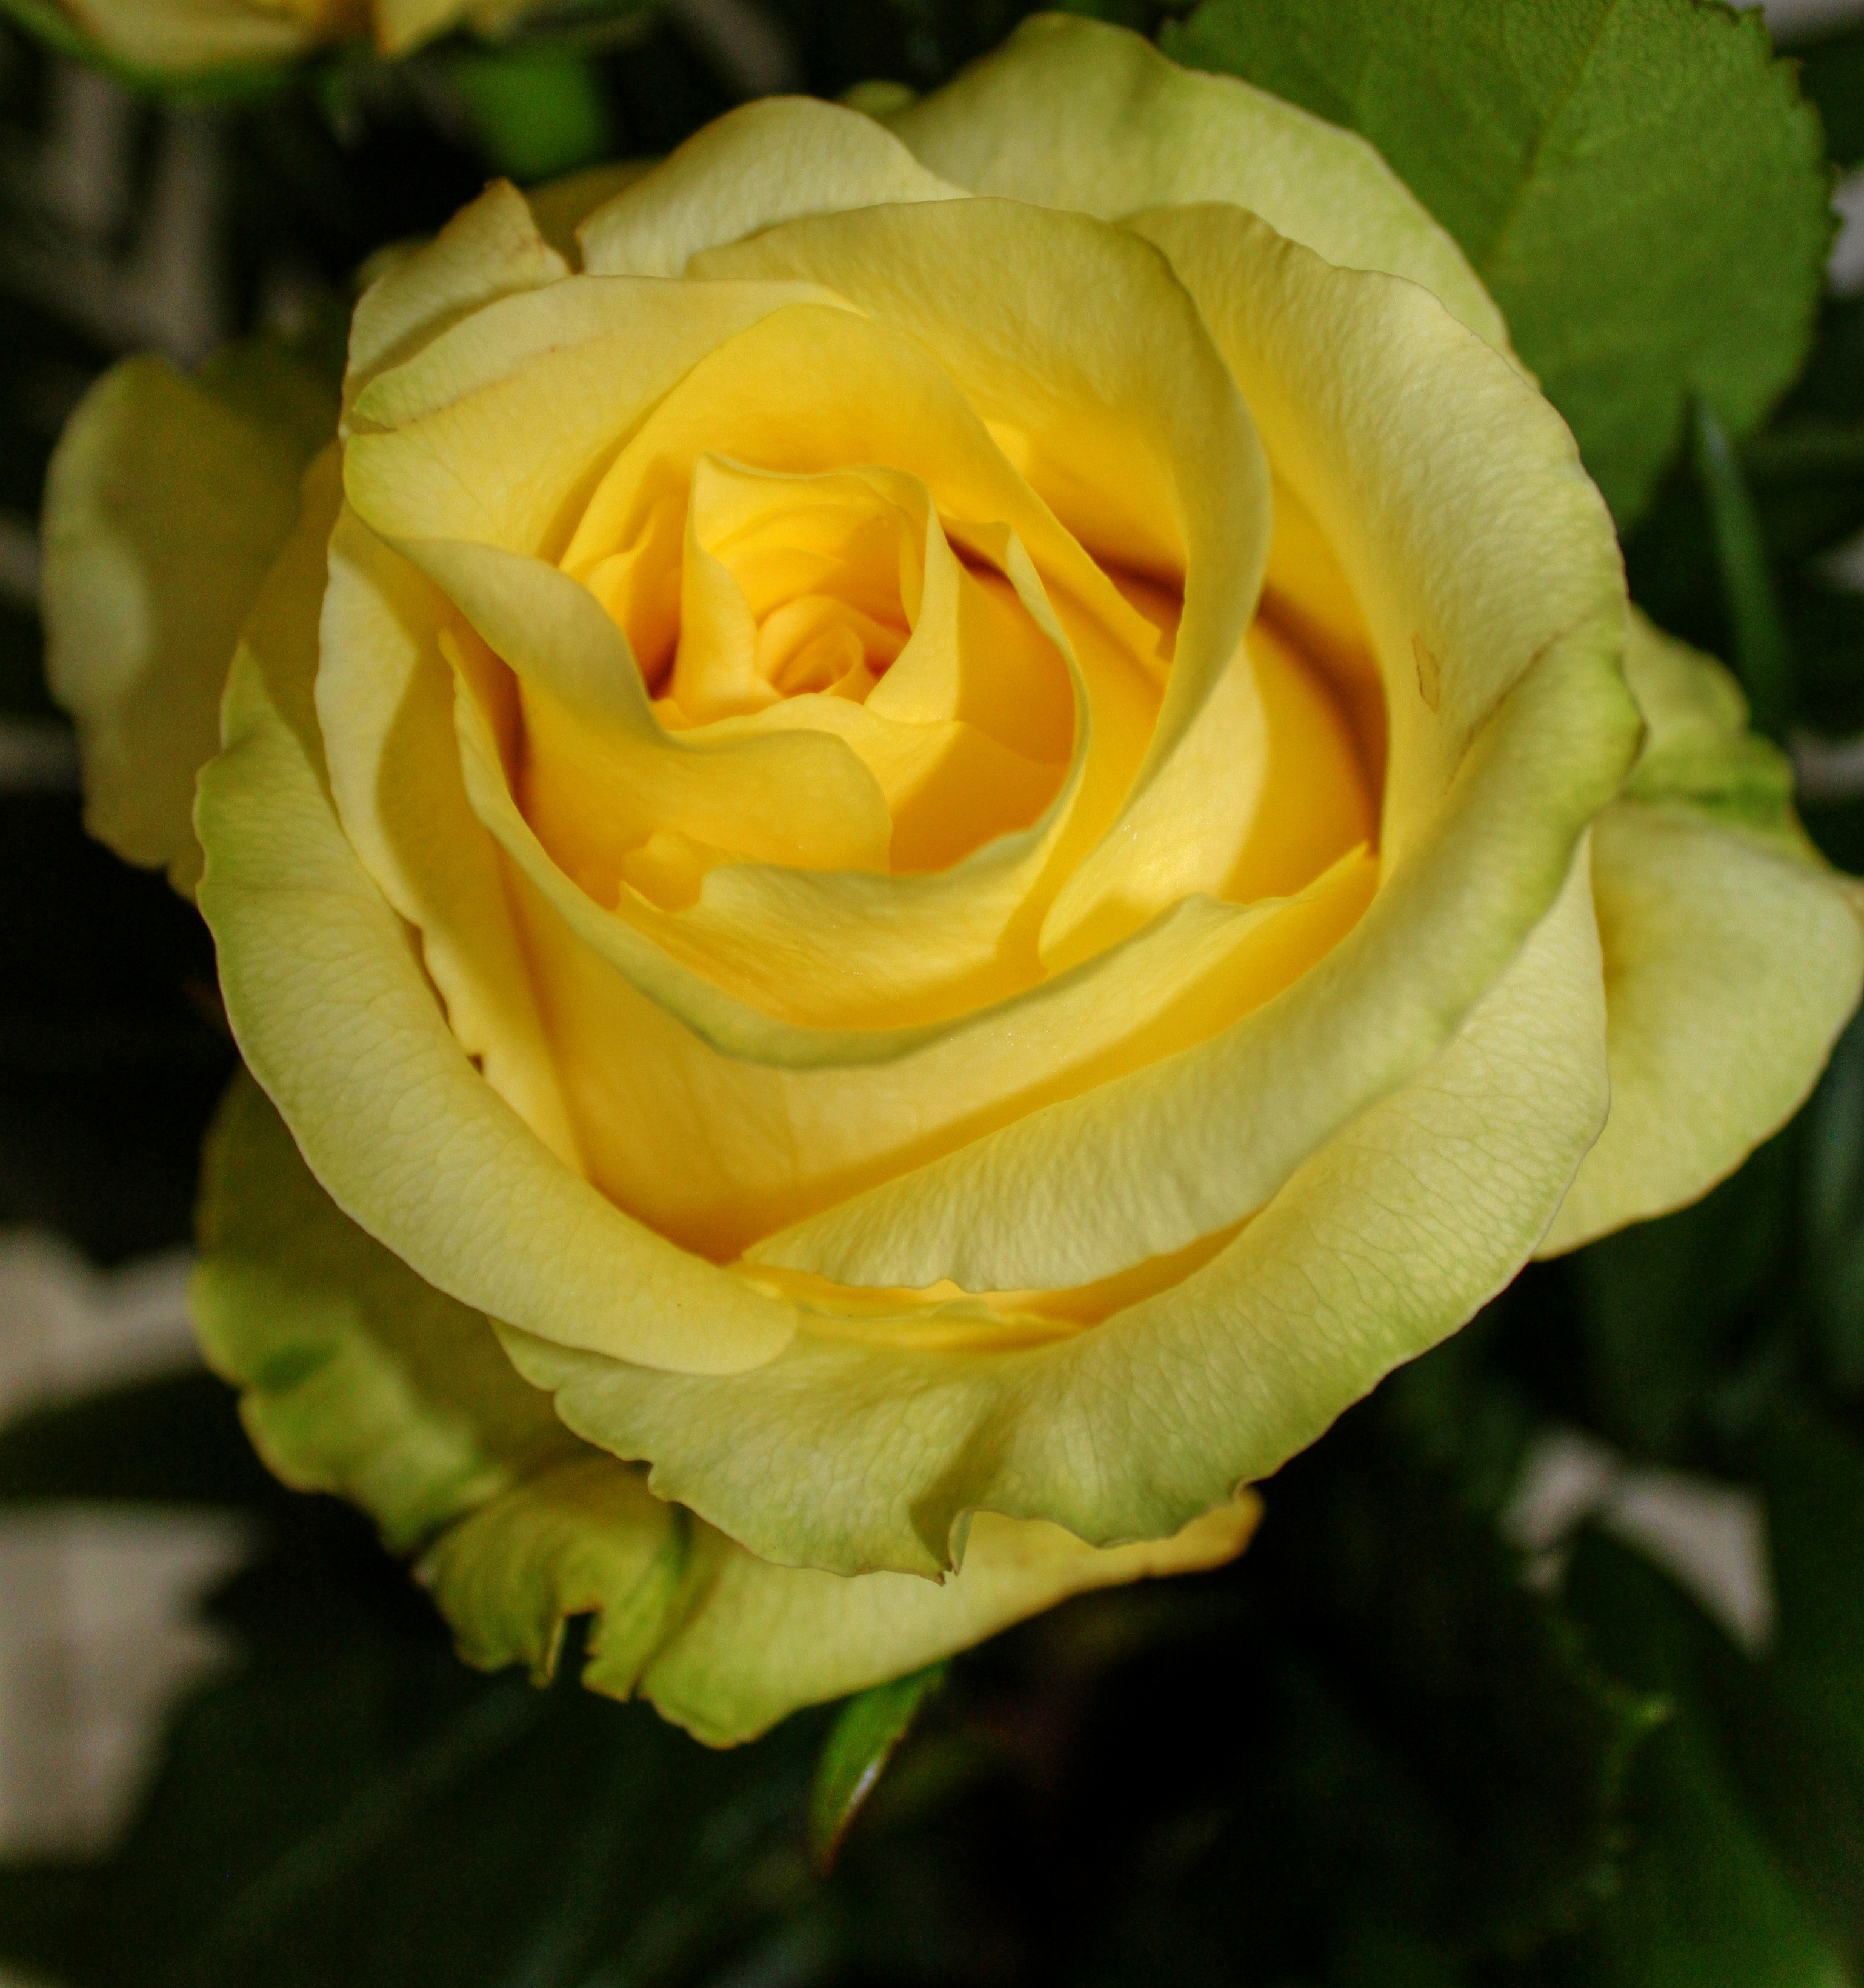
nature, blossom, plant, leaf, flower, petal, bloom, love, bouquet, rose, green, macro, friendship, yellow, close, flora, flowers, roses, beautiful, floribunda, rose bloom, macro photography, flowering plant, garden roses, rose family, plant stem, land plant, rosa centifolia, rose order, austrian briar